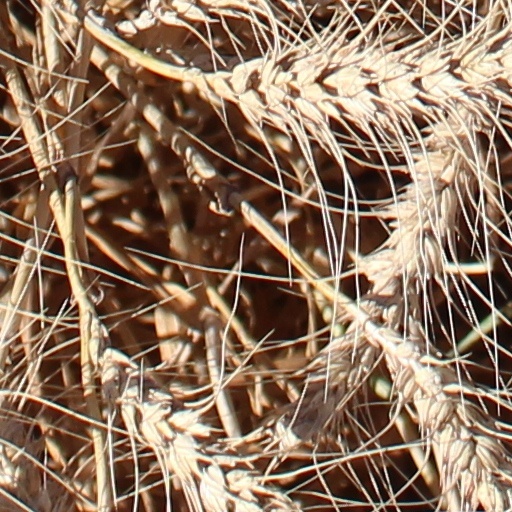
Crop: wheat